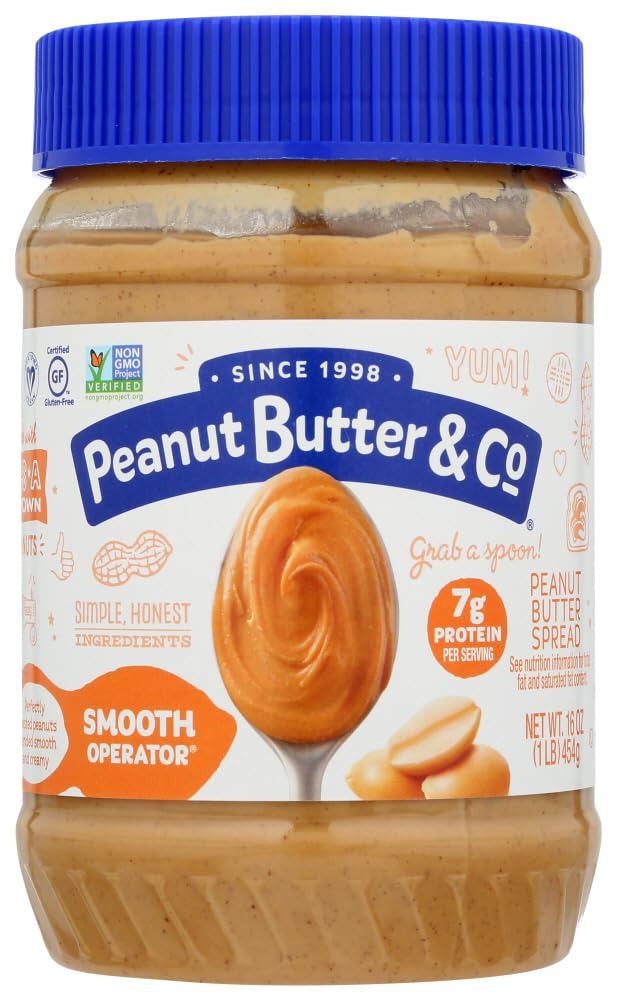
Item Name: Smooth Operator Peanut Butter Natural Creamy Peanut Butter - 16 oz. (36 Pack)36
Value: 576.0
Unit: Oz

Price: 4.99